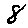
Label: 8